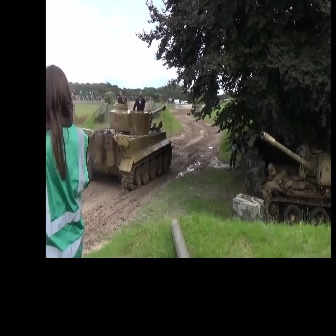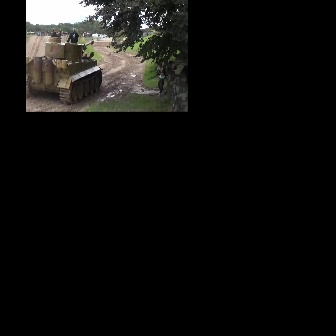
  Please identify the target specified by the bounding box [72,90,173,191] in the first image and locate it in the second image. Return the coordinates in [x_min,y_min,x_max,y_max] format.
Answer: [25,27,103,104]